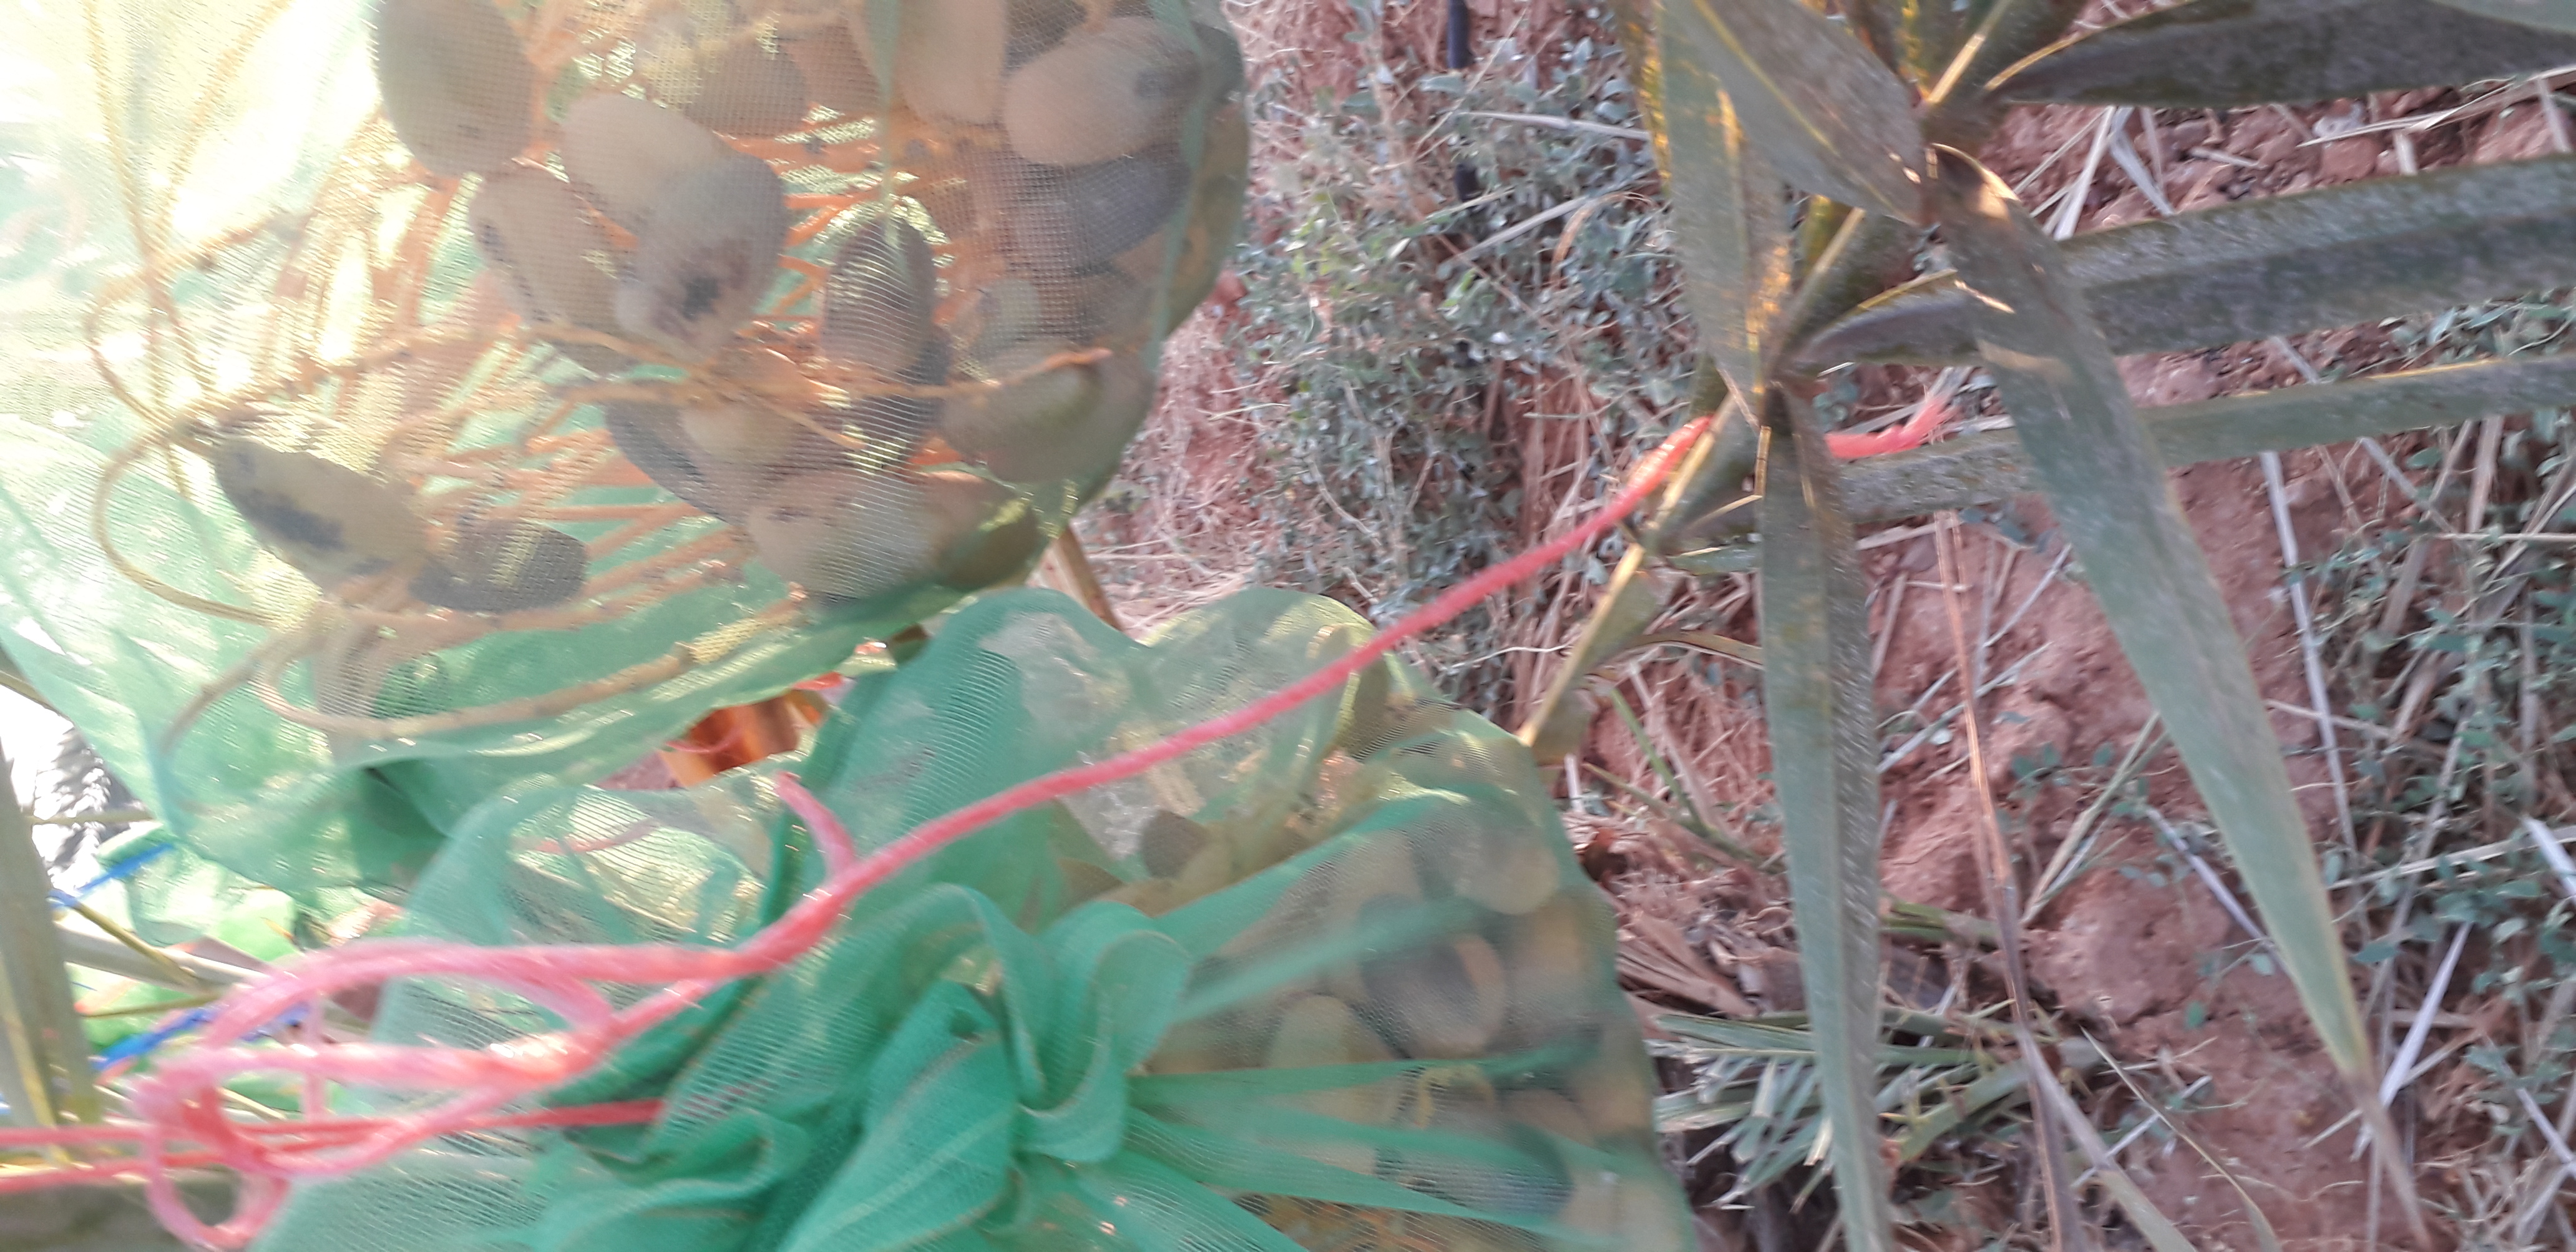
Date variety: Boumajhoul